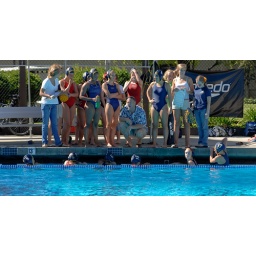
Menlo School girls water polo team competing against Woodside High School. Photo by Keegan Williams.